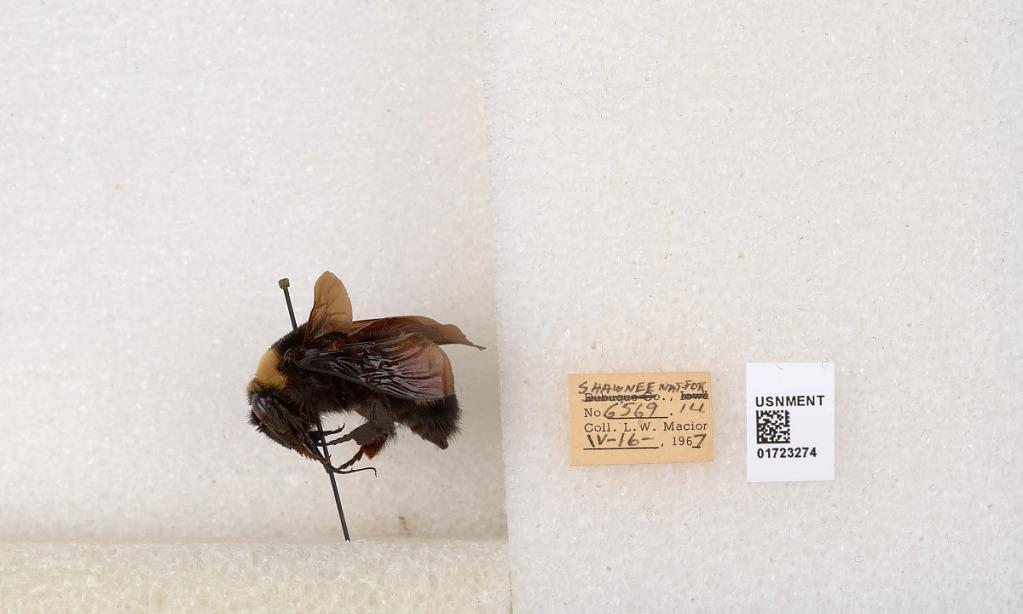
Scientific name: Bombus (Bombus) nevadensis auricormus
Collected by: L. Macior
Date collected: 1967-4-16
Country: United States
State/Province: Illinois
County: Johnson
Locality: Shawnee National Forest
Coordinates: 37.5114, -88.8011